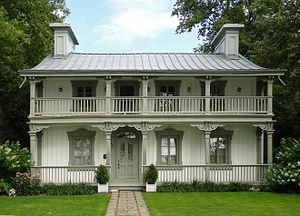
Maison Quintal-Quesnel (1727-1750), classée monument historique en 1976, Boucherville, province de Québec, Canada patrimoine-culturel.gouv.qc.ca
Cet article recense les lieux patrimoniaux de la Montérégie inscrit au répertoire des lieux patrimoniaux du Canada, qu'ils soient de niveau provincial, fédéral ou municipal.
Boucherville est une ville cossue sise sur la rive-sud du Saint-Laurent, située à quelques kilomètres de l'Île de Montréal. Elle fait partie de l'agglomération de Longueuil en Montérégie, au Québec, au Canada. Au recensement de 2016, on y dénombrait une population de 41 671 habitants.